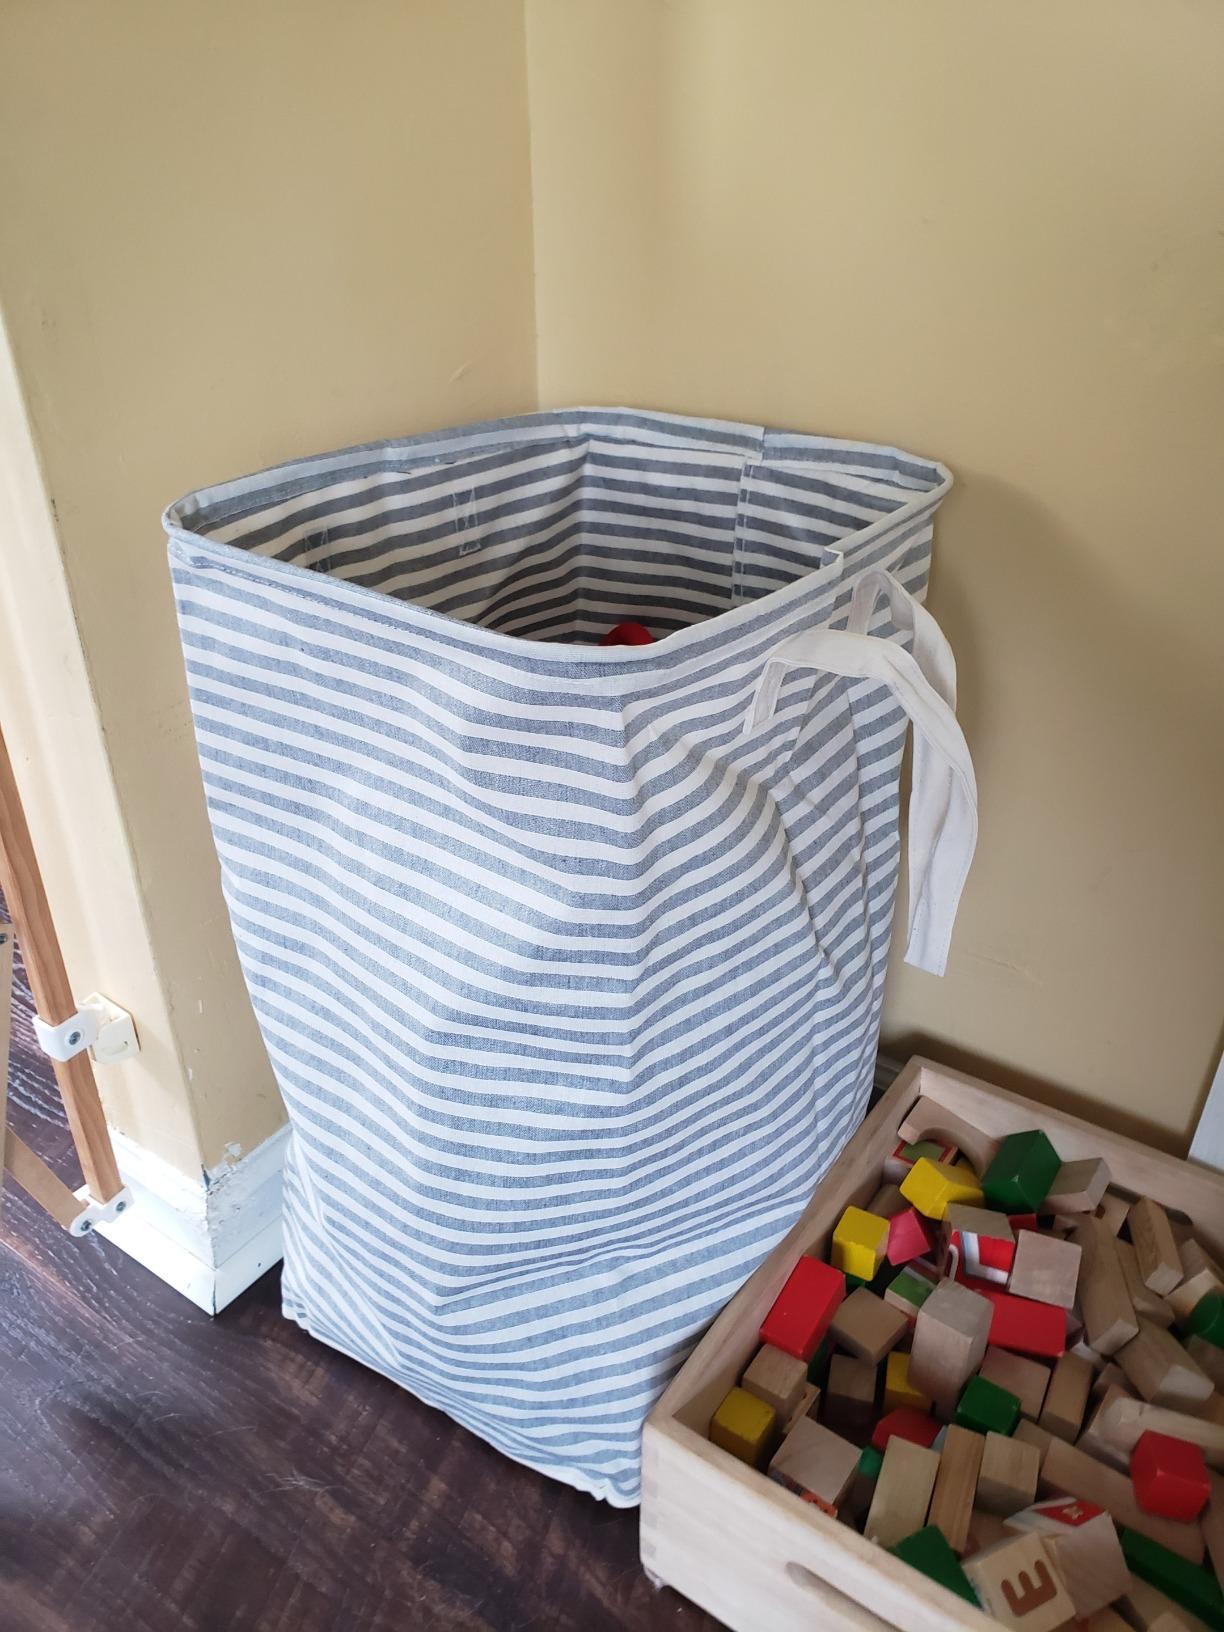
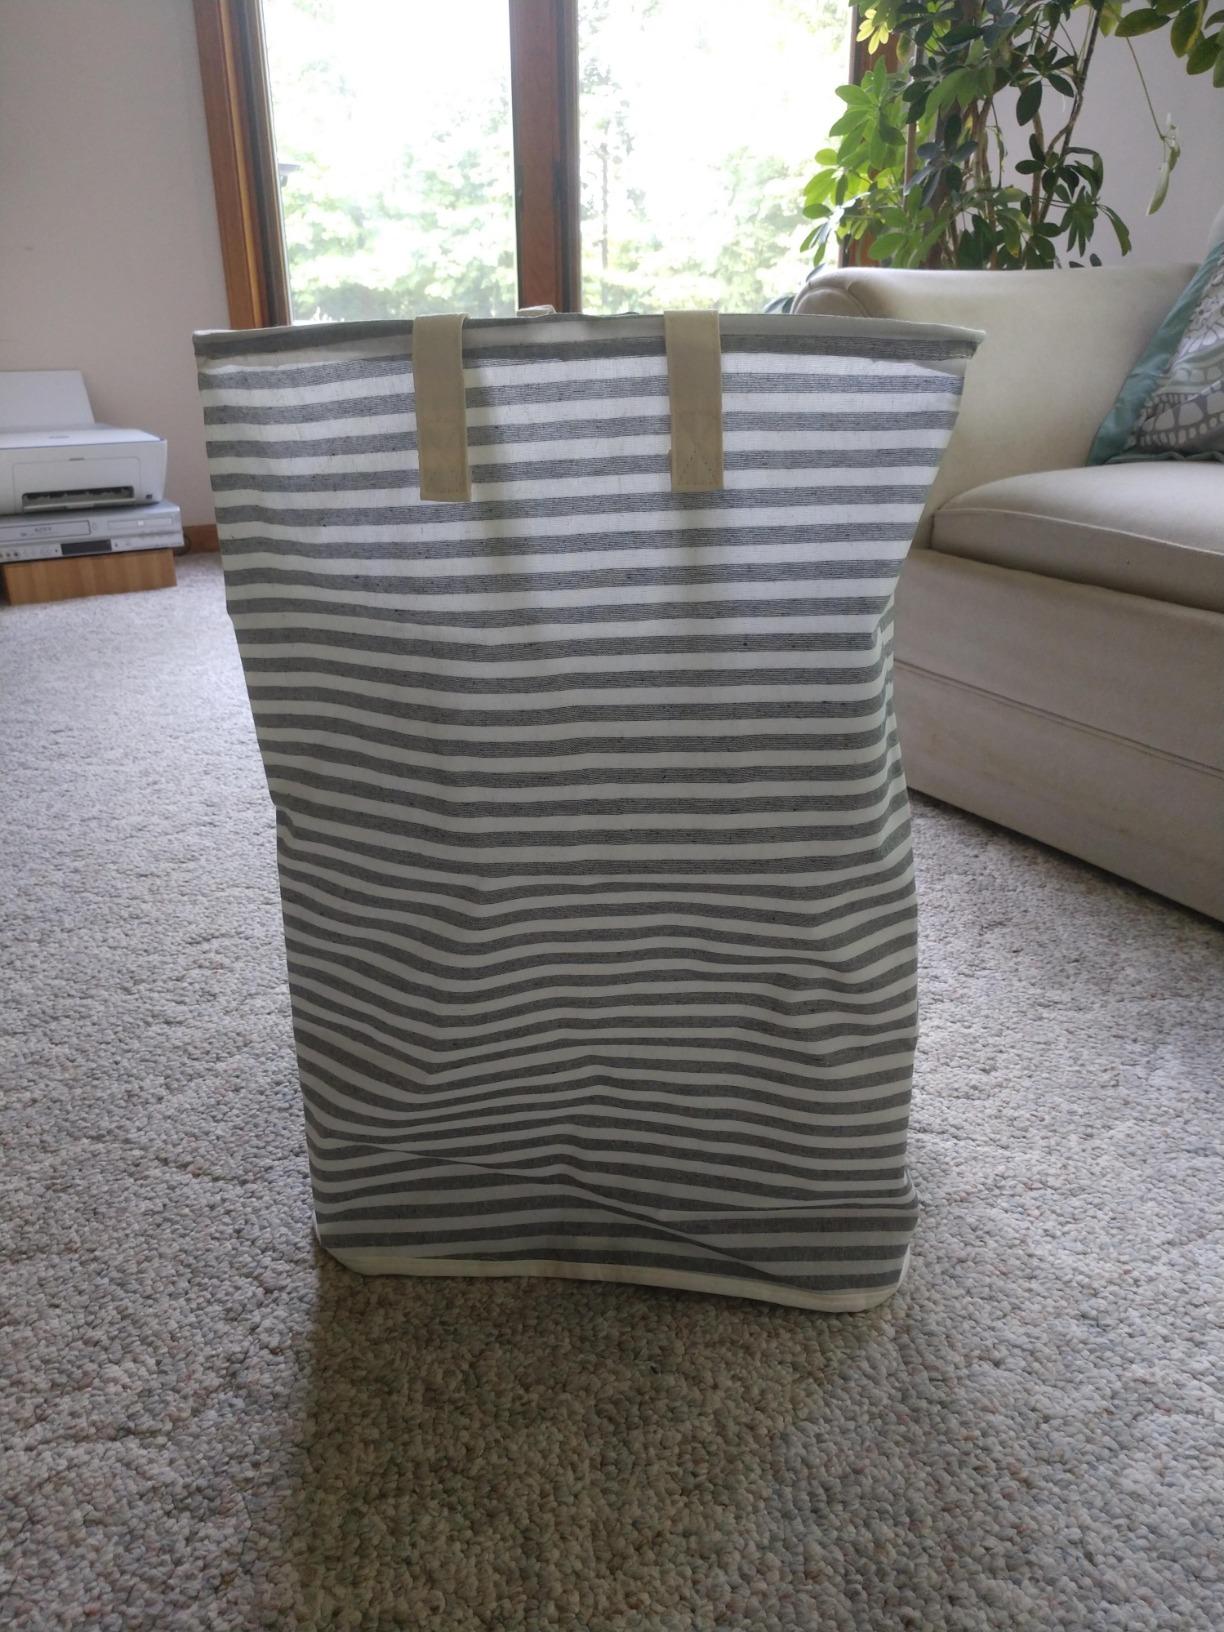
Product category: items_hamper
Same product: yes